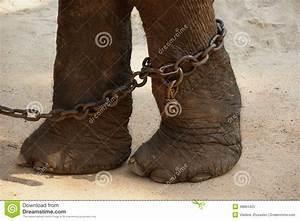
elephant